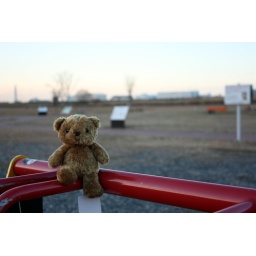
i saw a bear by the river